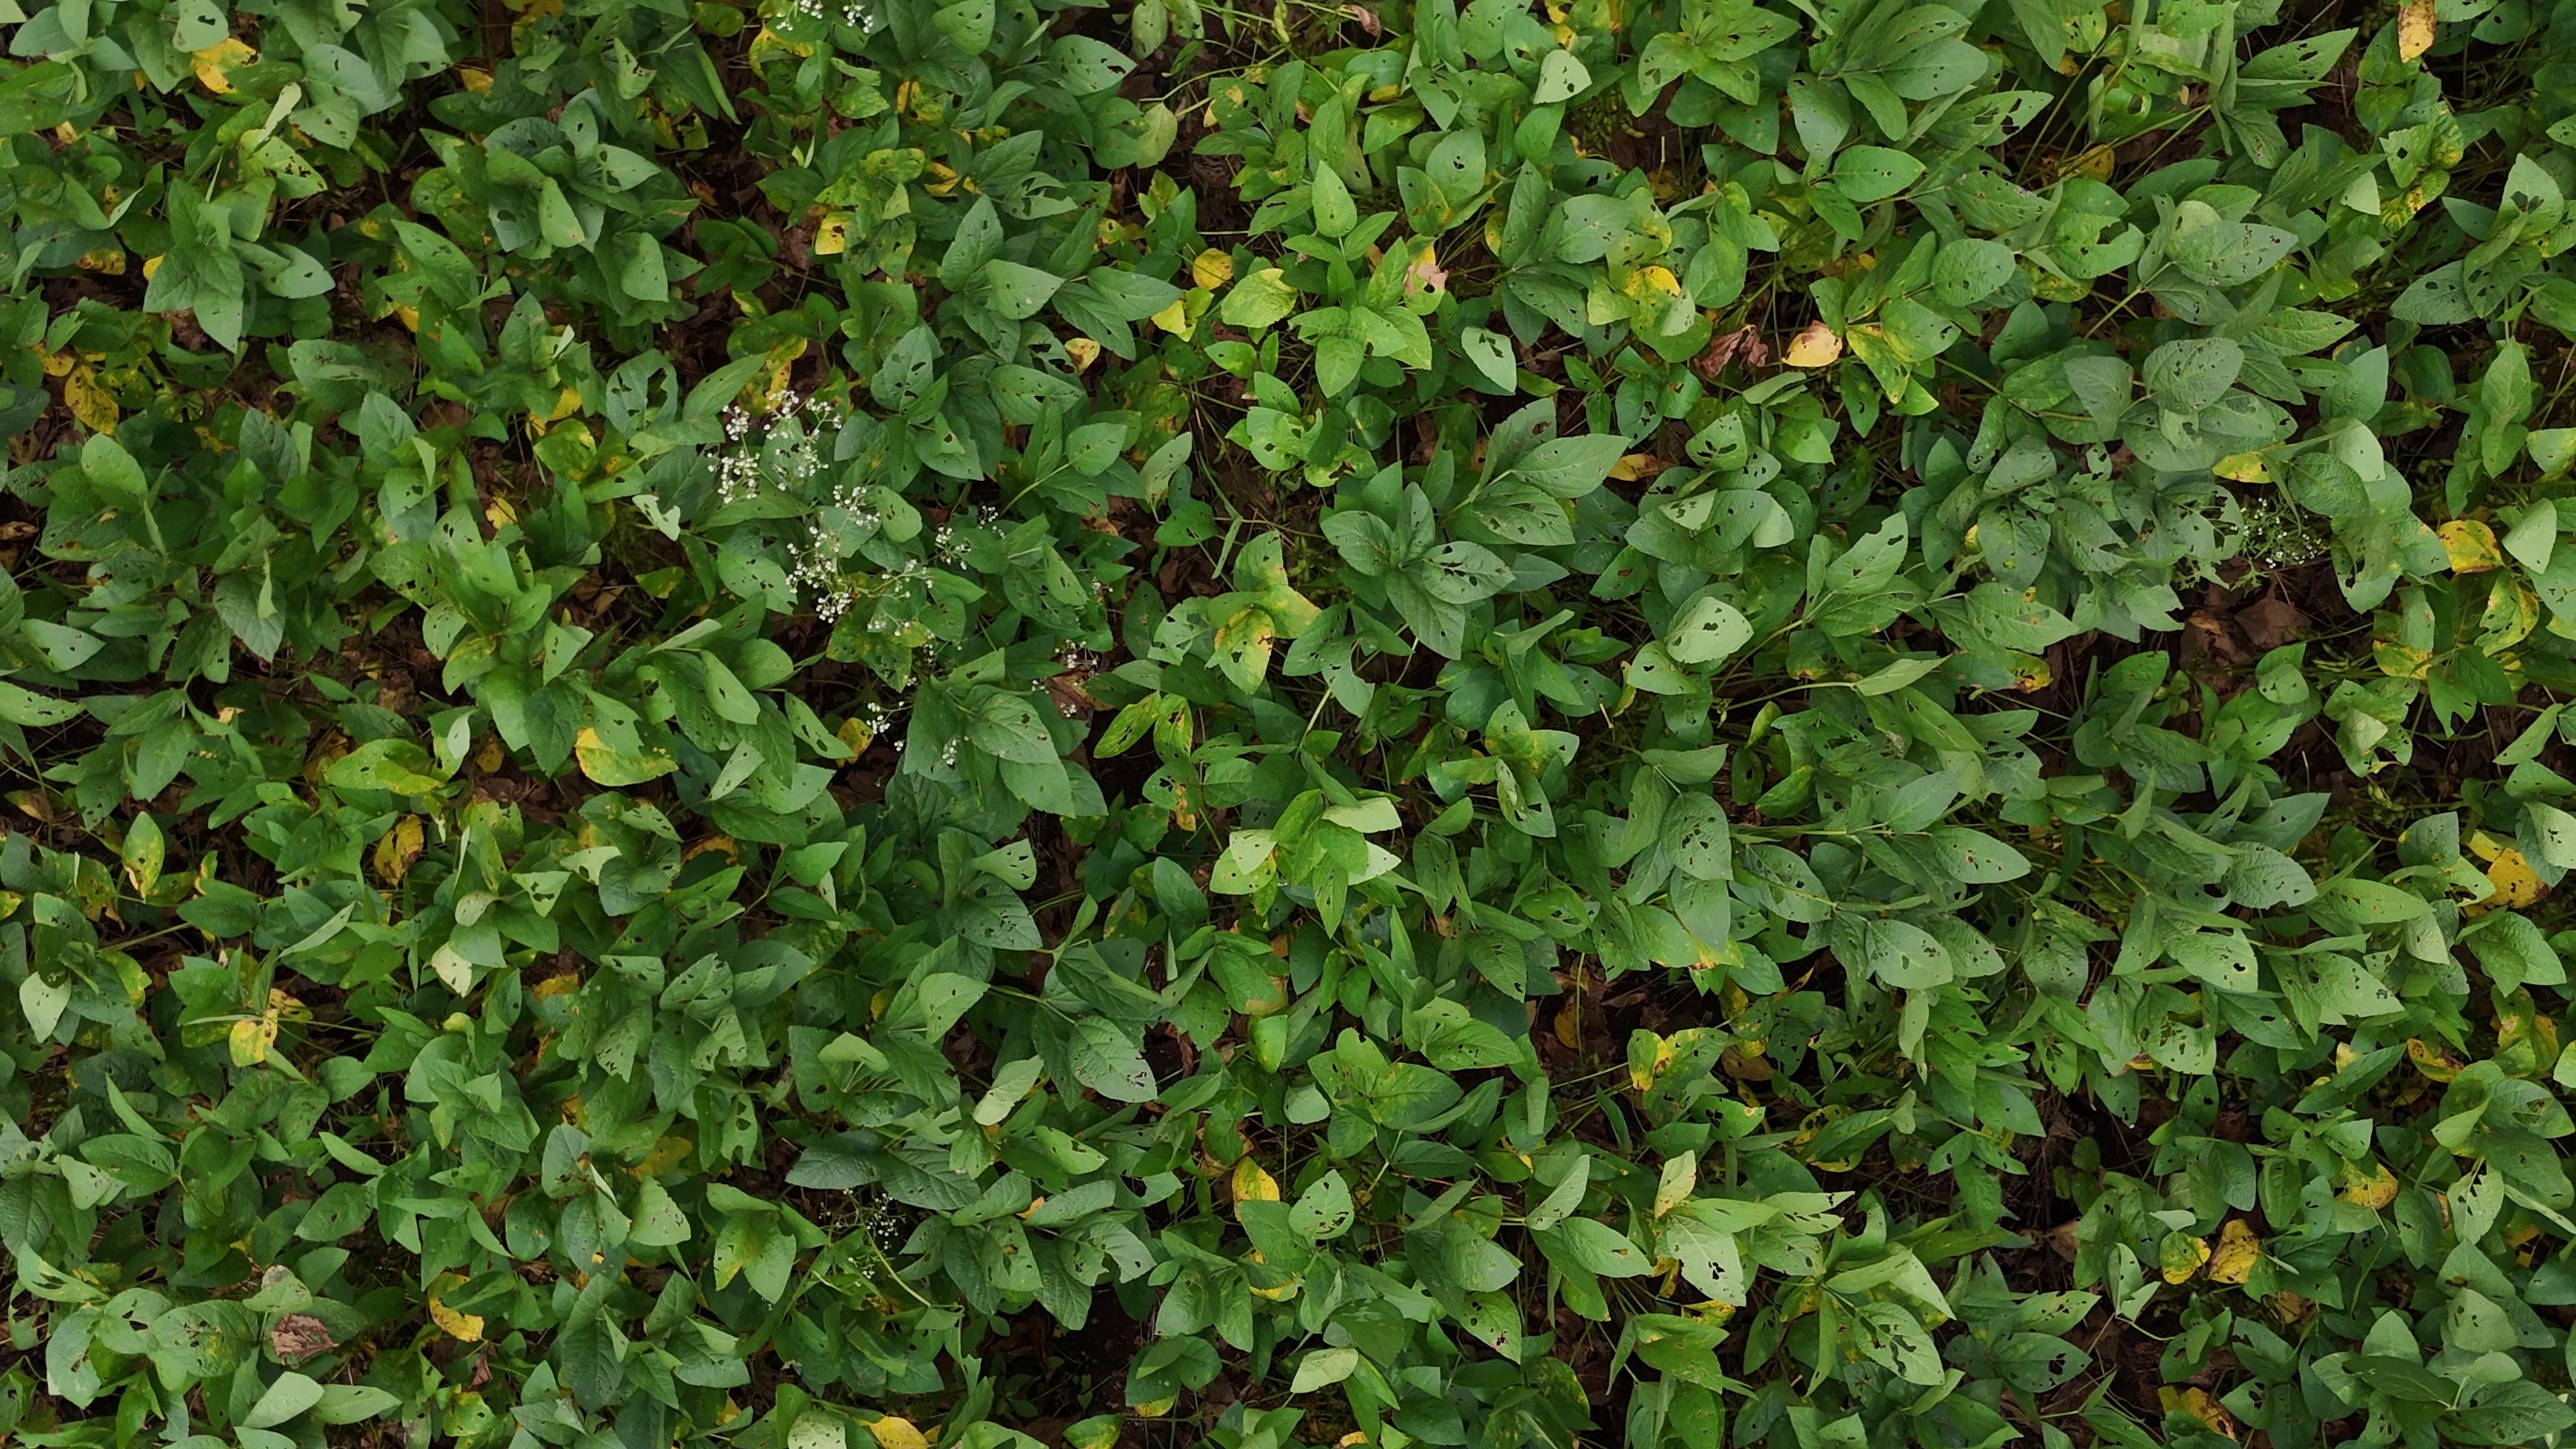
Label: Rust